Kuthiran Tunnel

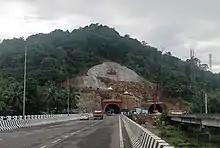
Entrance of Kuthiran tunnel

Kuthiran Tunnel is a twin-tube six-lane highway tunnel in the South Indian state of Kerala. The tunnel is located on the National Highway 544 and it is owned and operated by the National Highways Authority of India. This is Kerala's first-ever tunnel for road transport and South India's longest six-lane road tunnel. Construction of the tunnel started in 2016 and completed by December 2021.